Damned River

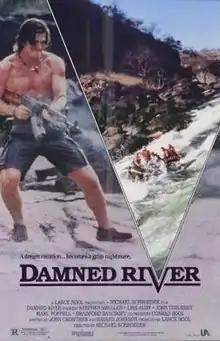
Theatrical release poster

Damned River is a 1989 American action film directed by Michael Schroeder and co-written by John Crowther and Bayard Johnson. The film stars Stephen Shellen, Lisa Aliff, John Terlesky, Marc Poppel, Bradford Bancroft and Louis van Niekerk. The film was released on October 13, 1989, by United Artists.